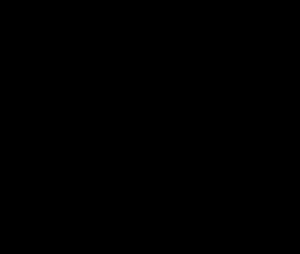
Ivan III, dit Ivan le Grand, né le 22 janvier 1440 et mort le 27 octobre 1505, est grand-prince de Vladimir et de Moscou de 1462 à 1505. Fils de Vassili II, il épouse Sophie Paléologue en 1472, qui lui apporte en dot le blason de l'Empire byzantin, l'Aigle à deux têtes. Il est le père de Vassili III, André de Staritsa, Youri. Son règne est important, car il marque une étape cruciale de l'unification de l'État russe. C'est sur les marches de la cathédrale de l'Assomption qu'Ivan III déchira le traité qui soumettait Moscou au pouvoir de la Horde d'or et déclara ainsi l'indépendance de la Russie.
Les empereurs Byzantins, papes de Rome et patriarches de Constantinople se sont souvent opposés durant la papauté byzantine. Les prétendants au Siège apostolique ou au trône ont souvent conforté leur autorité en appuyant ou en tentant de renverser d'autres titulaires.